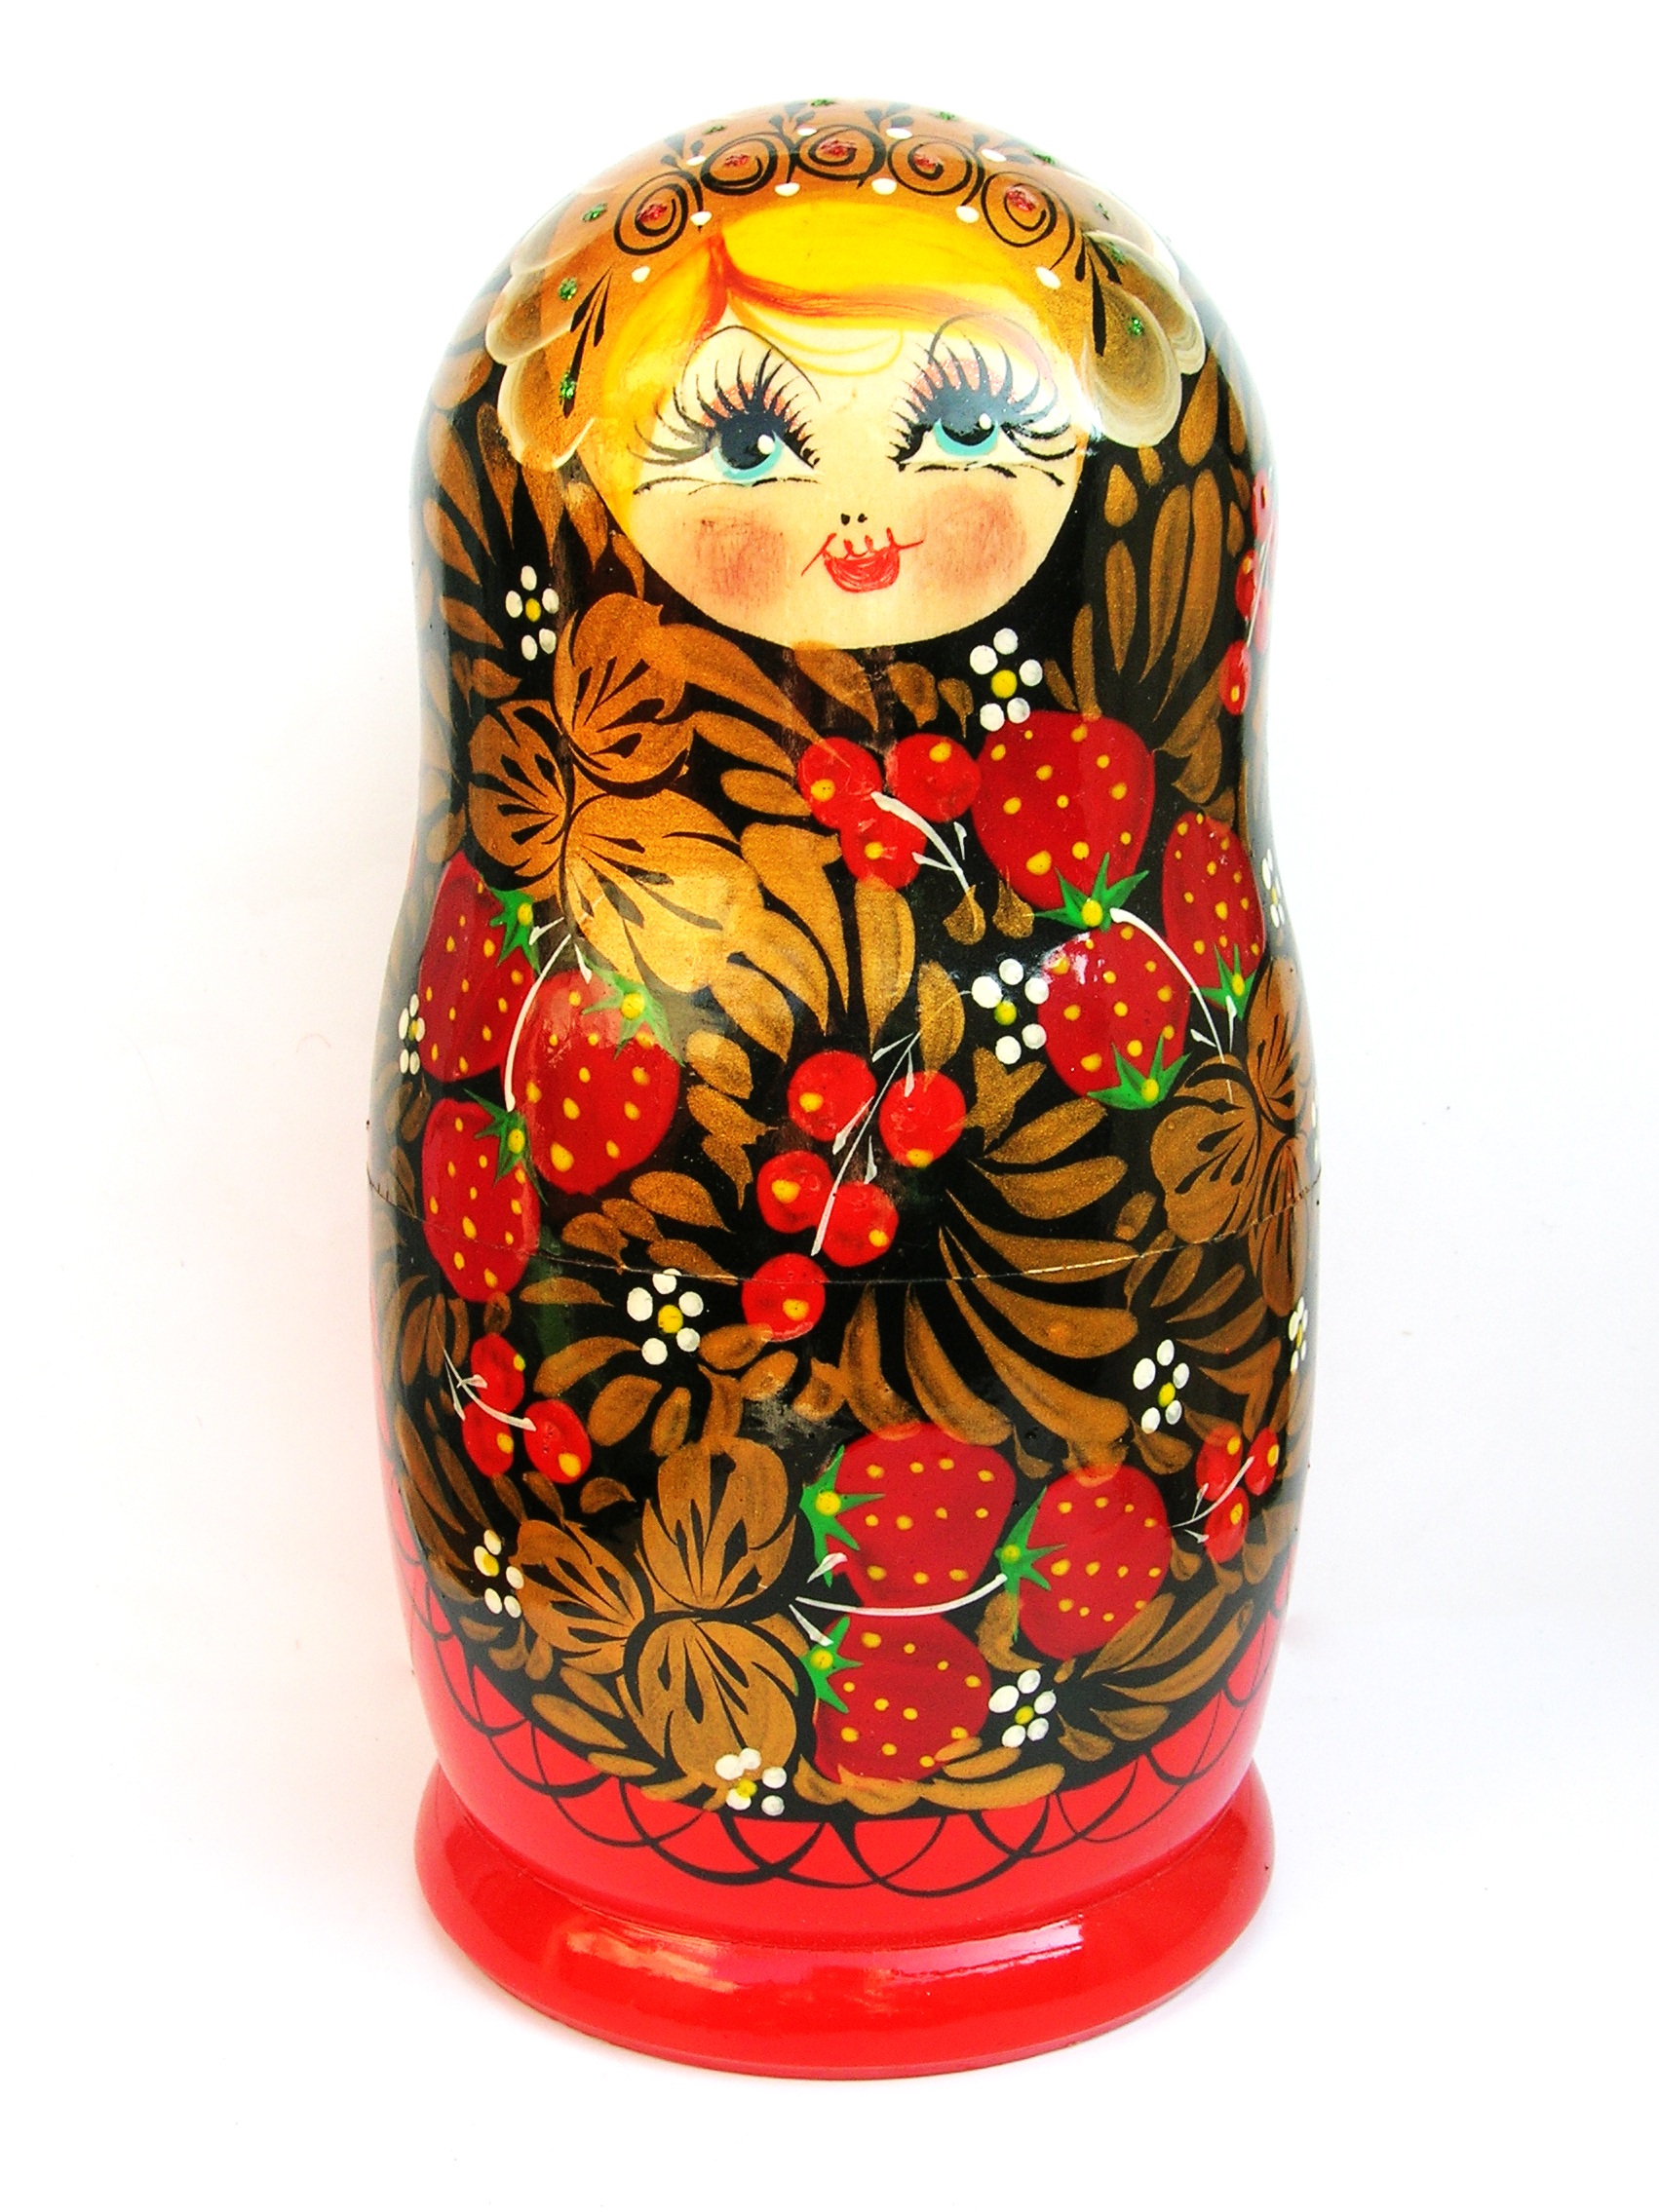
flower, vase, food, toy, russia, matrioshka